Ōsumi-Natsui Station

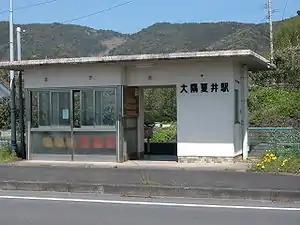
Station building

is a passenger railway station located in the city of Shibushi, Kagoshima Prefecture, Japan. It is operated by JR Kyushu and is on the Nichinan Line.